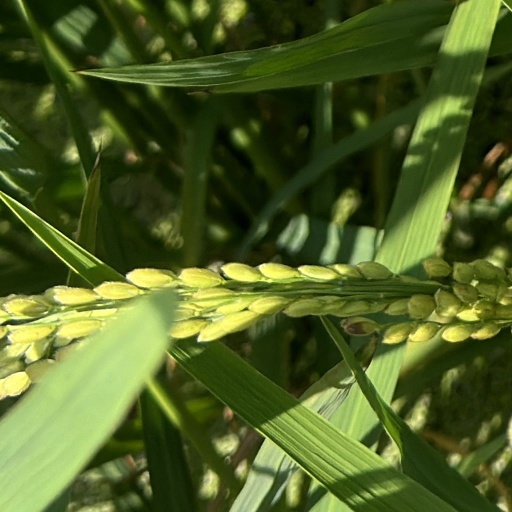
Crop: rice